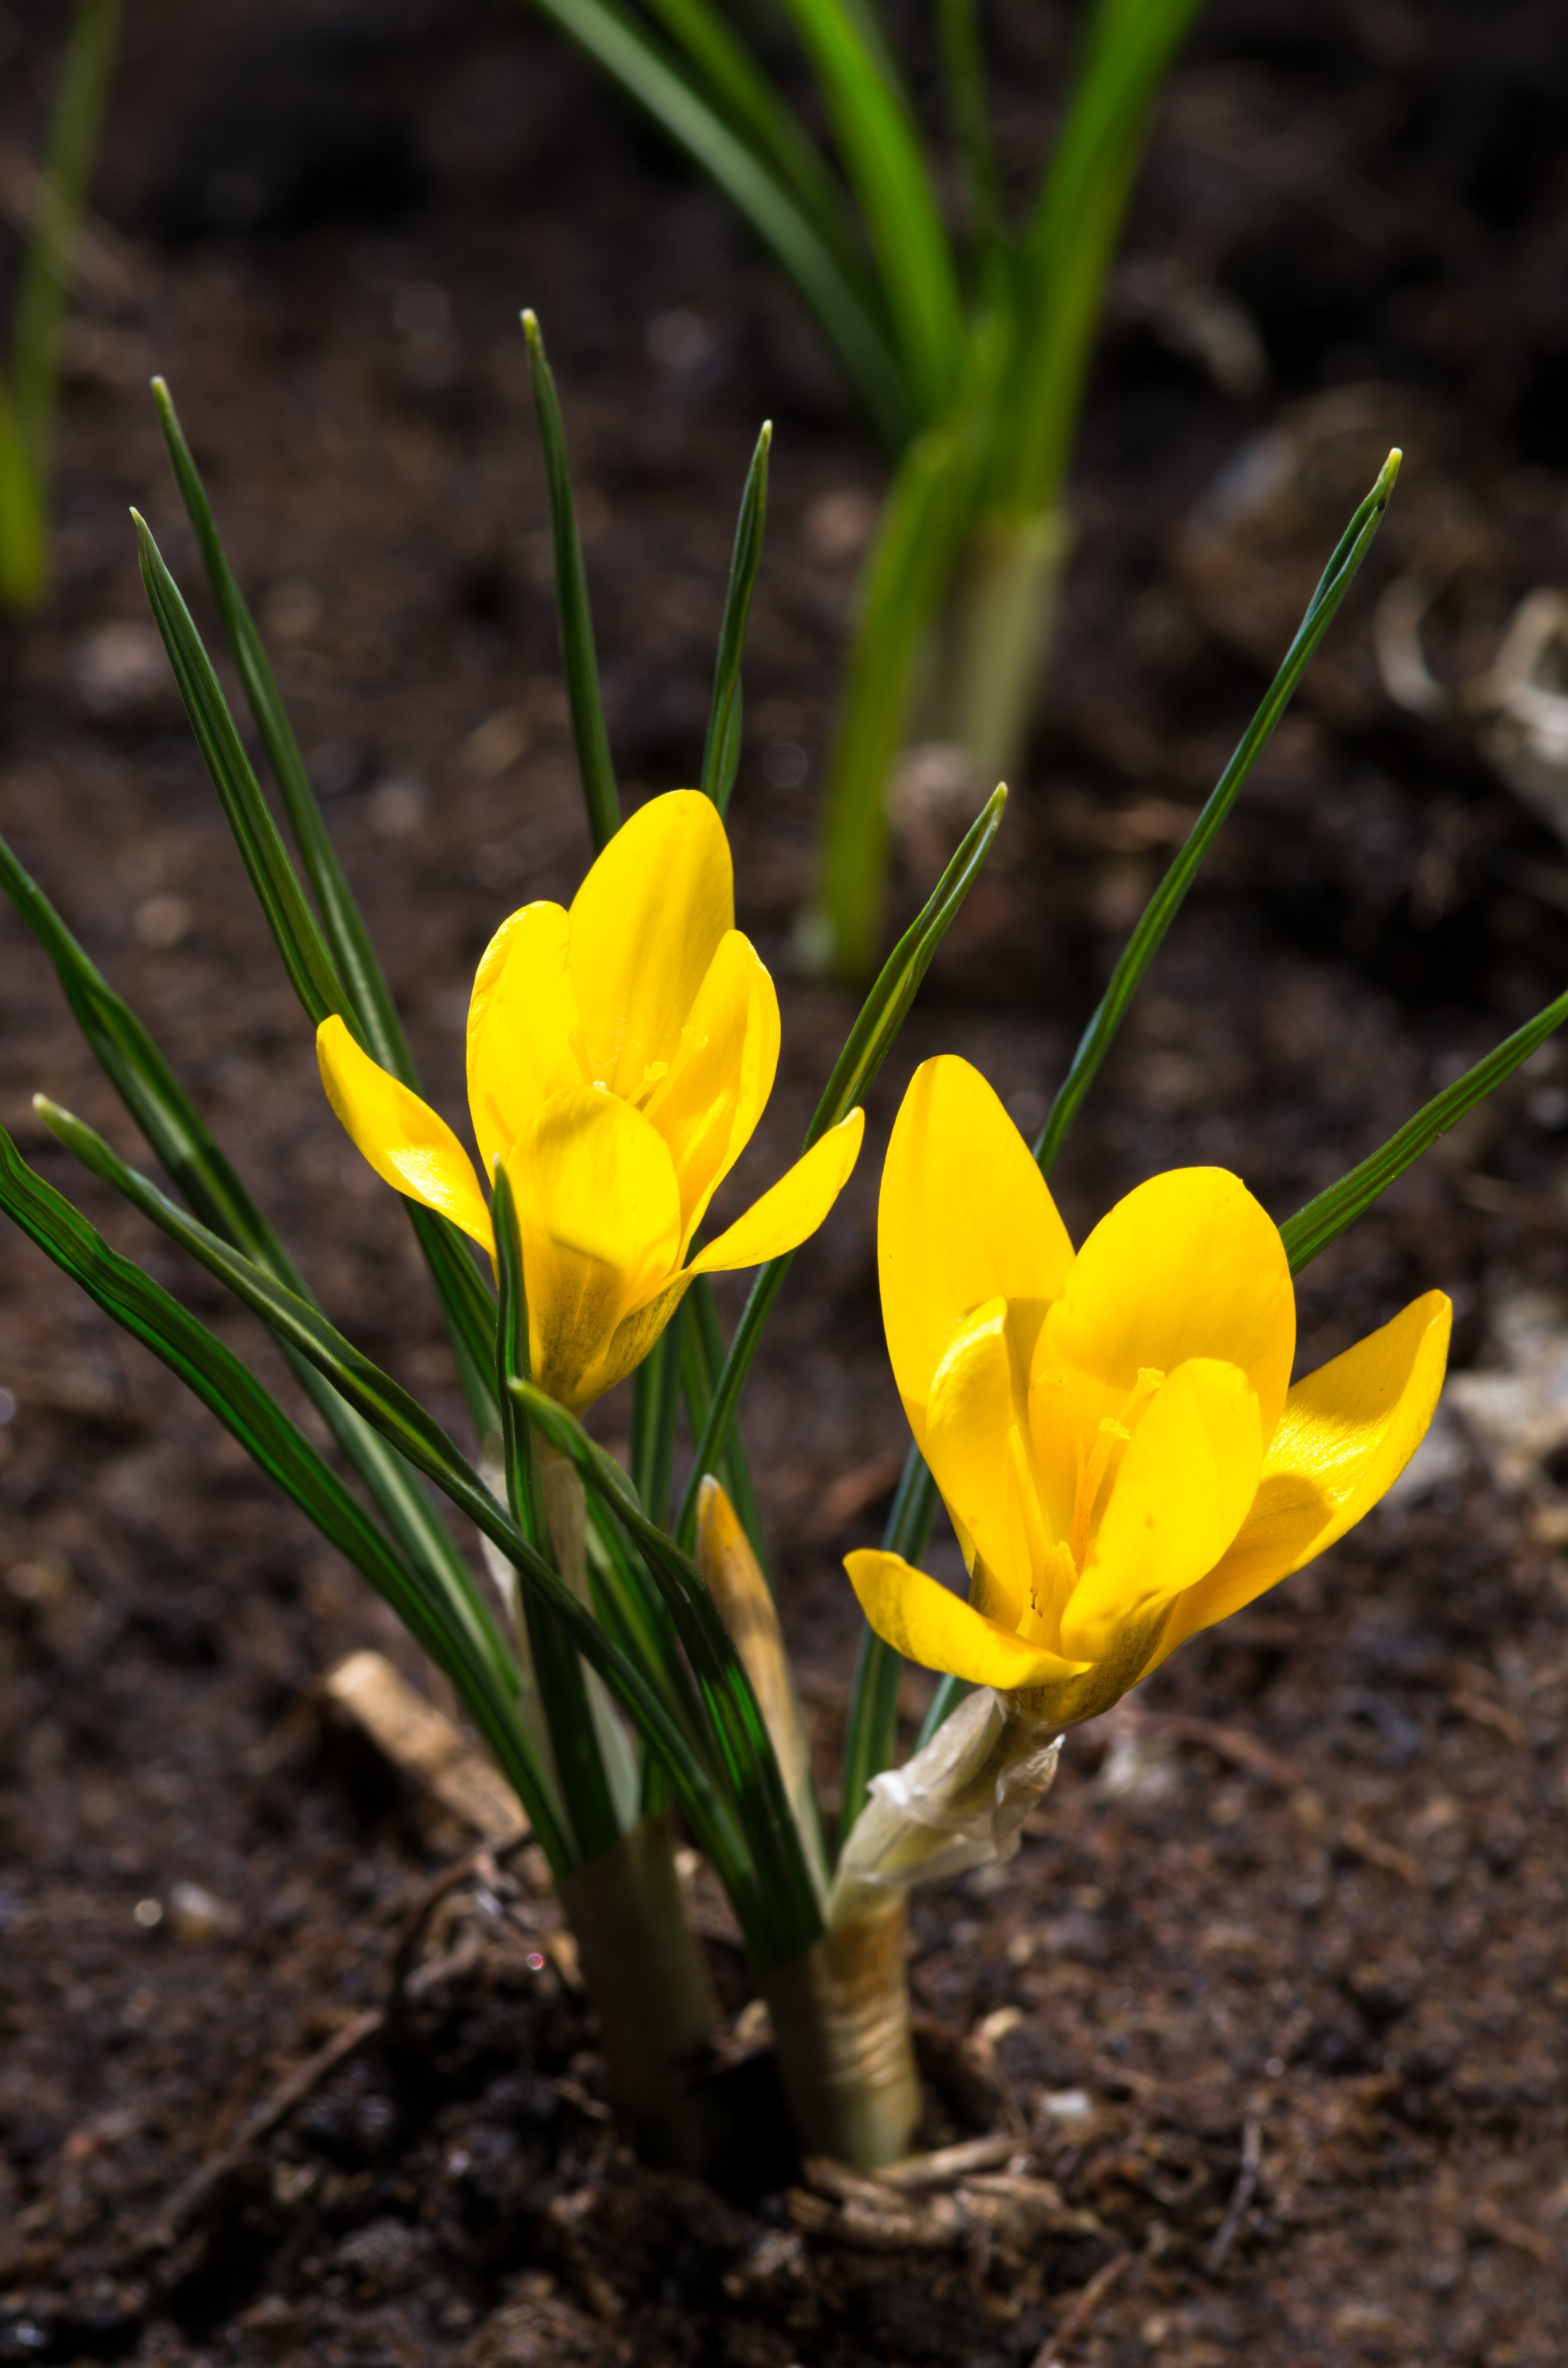
plant, flower, botany, yellow, flora, wildflower, iris, crocus, flowering plant, plant stem, land plant, iris family